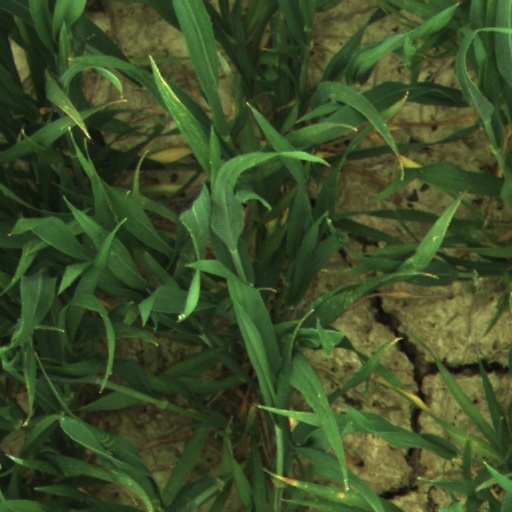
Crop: wheat